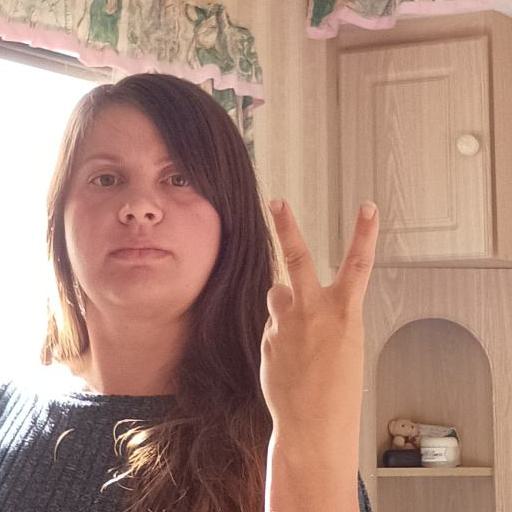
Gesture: peace_inverted